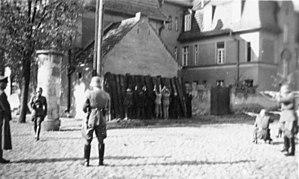
L'Opération Tannenberg est le nom de code d'une action d'extermination dirigée contre les cadres de la société polonaise conçue par l'Allemagne nazie en mai 1939 et mise en œuvre en septembre et octobre 1939. Elle est aussi connue sous le nom d'Intelligentzaktion.
Theodor Eicke est un officier nazi, membre de la SS ayant atteint le grade de Obergruppenführer lors de la Seconde Guerre mondiale, né le 17 octobre 1892 à Hudingen en Lorraine allemande et mort en opération militaire le 26 février 1943 près d'Artelnoïe en Ukraine.
Le Reichsgau Wartheland, à l'origine appelé « Reichsgau Posen », est une circonscription territoriale allemande constituée à partir d'une partie des territoires polonais annexés par le Reich en 1939.